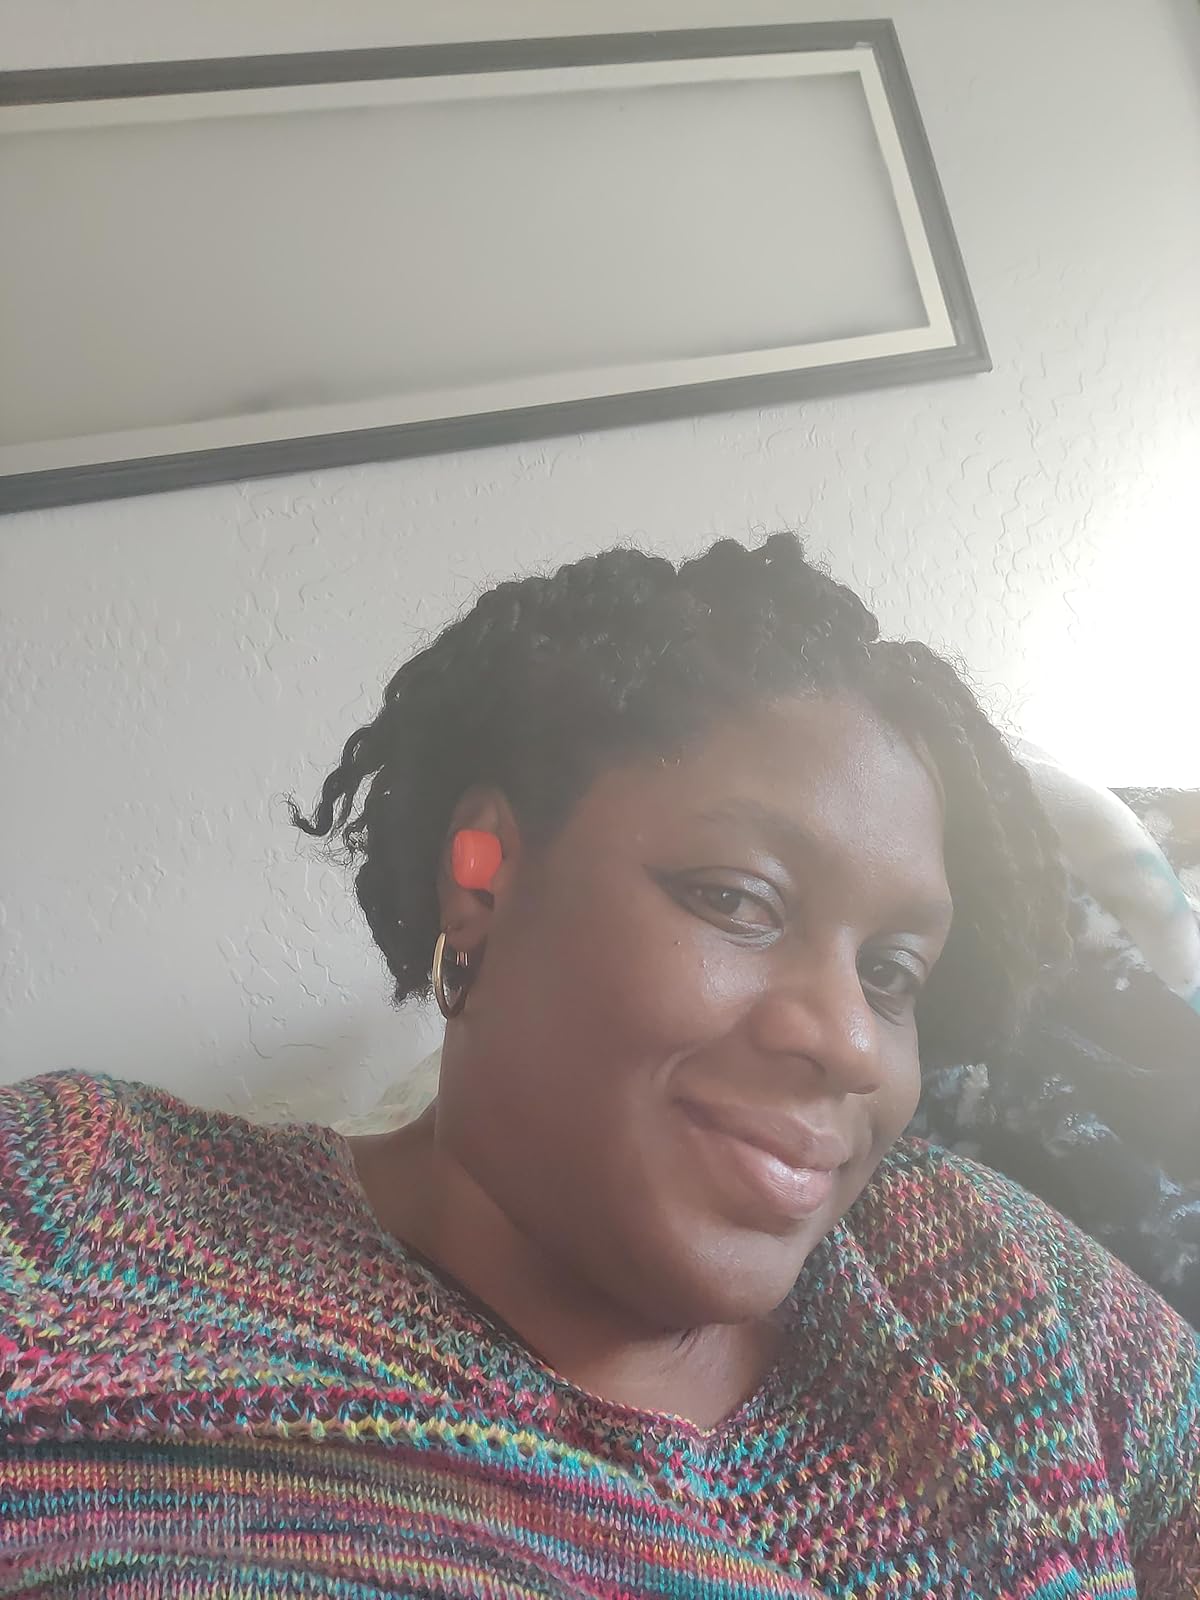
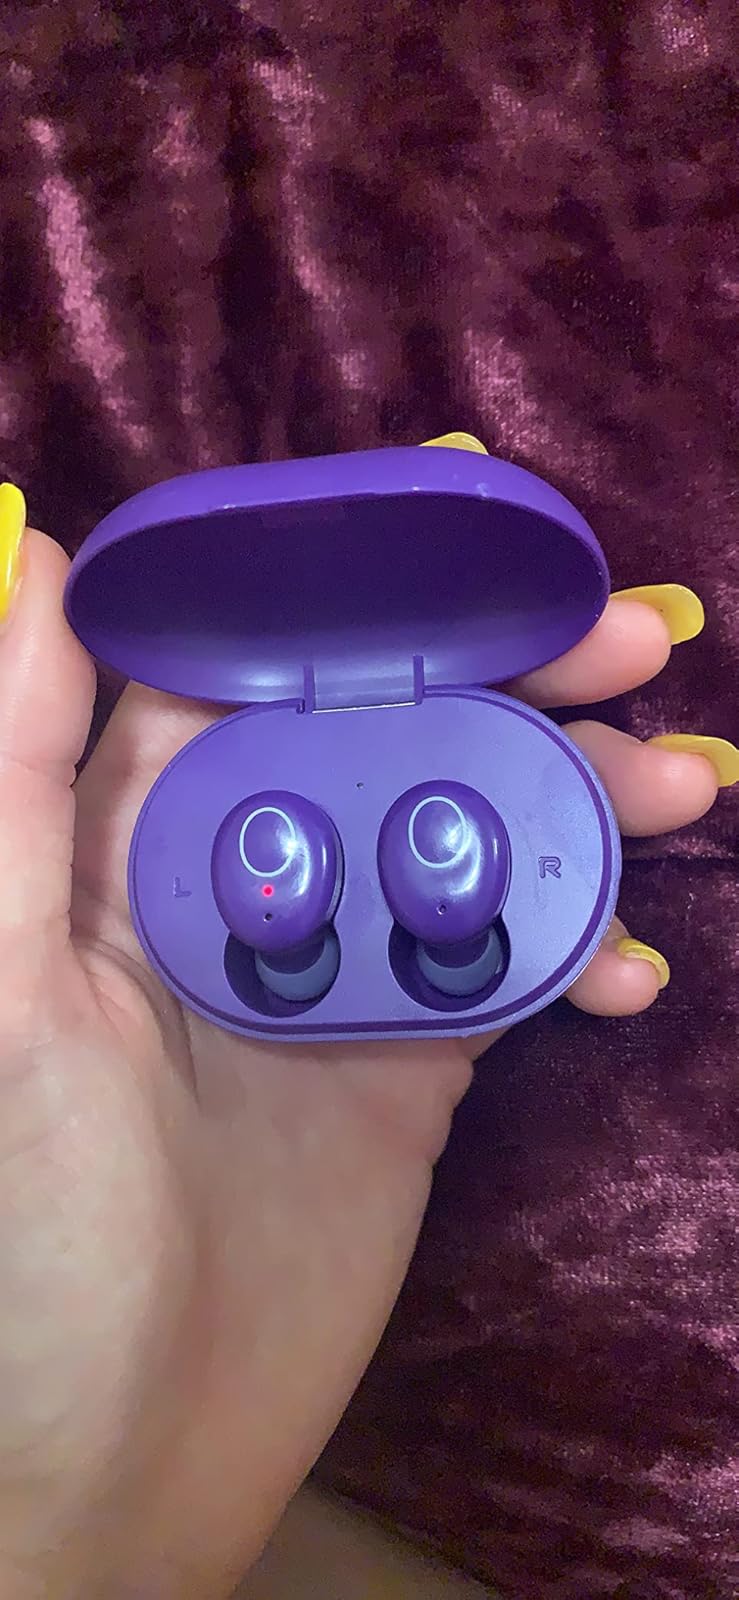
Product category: earbuds
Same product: no